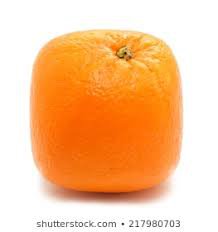
Label: Orange